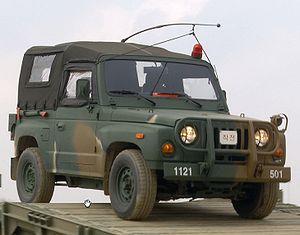
Le Kia Retona est un 4x4 3 portes basé sur la jeep militaire Kia KM131/KM420. Le nom est un mot-valise de REturn TO NAture. Développé par Asia Motors, le véhicule a initialement été vendu sous l'appellation "Asia Retona".